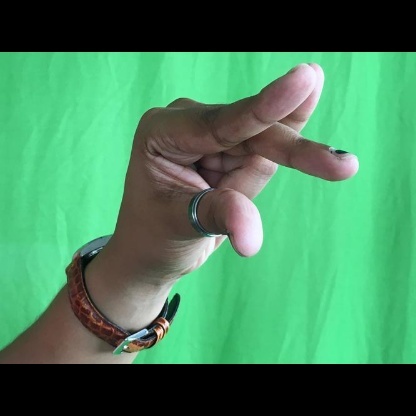
Mudra: Kangulam